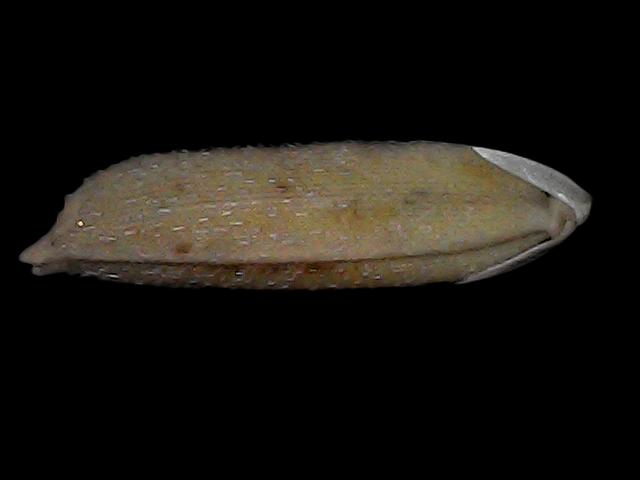
Rice variety: Bd87